Neocolonialism

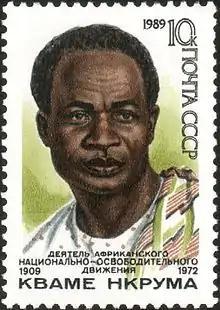
Kwame Nkrumah (pictured on a Soviet postage stamp), president of Ghana (1960–1966), coined the term "neocolonialism".

Kwame Nkrumah, president of Ghana from 1960 to 1966, is credited with coining the term, which appeared in the 1963 preamble of the Organisation of African Unity Charter, and was the title of his 1965 book, "Neo-Colonialism, The Last Stage of Imperialism". In his book the President of Ghana exposes the workings of International monopoly capitalism in Africa. For him Neo-colonialism, insidious and complex, is even more dangerous than the old colonialism and shows how meaningless political freedom can be without economic independence. Nkrumah theoretically developed and extended to the post–World War II 20th century the socio-economic and political arguments presented by Lenin in the pamphlet "Imperialism, the Highest Stage of Capitalism" (1917). The pamphlet frames 19th-century imperialism as the logical extension of geopolitical power, to meet the financial investment needs of the political economy of capitalism.